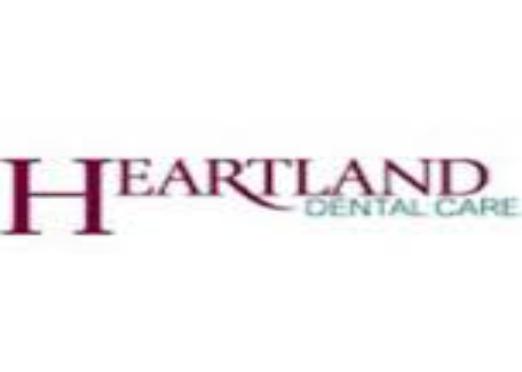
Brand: Heartland
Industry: Necessities